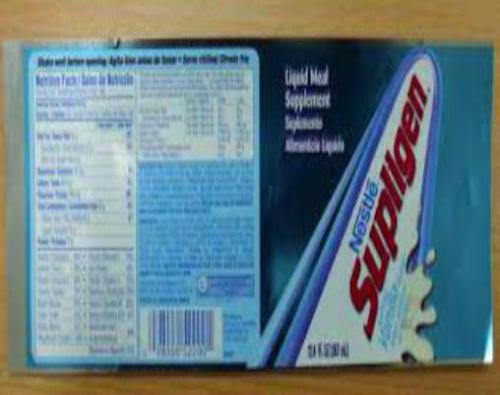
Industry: Food